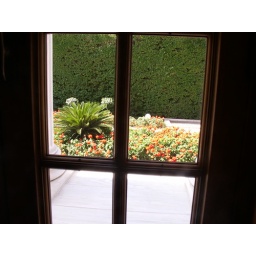
View out window in back of Universal House of Justice building